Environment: real
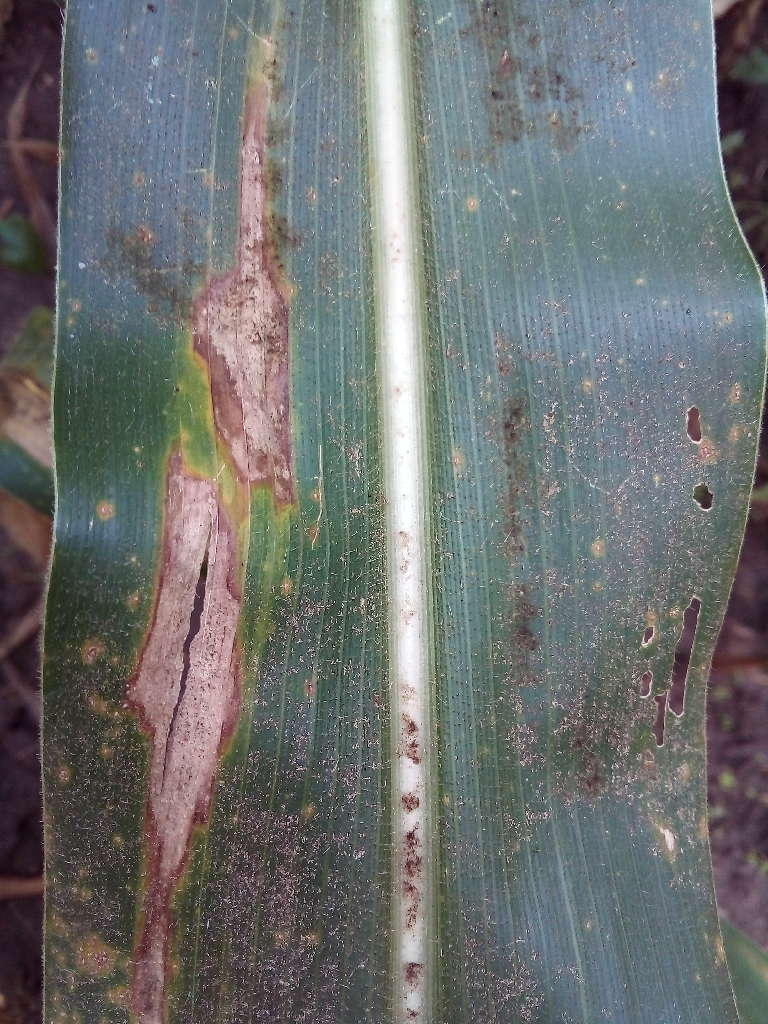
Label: northern_corn_leaf_blight